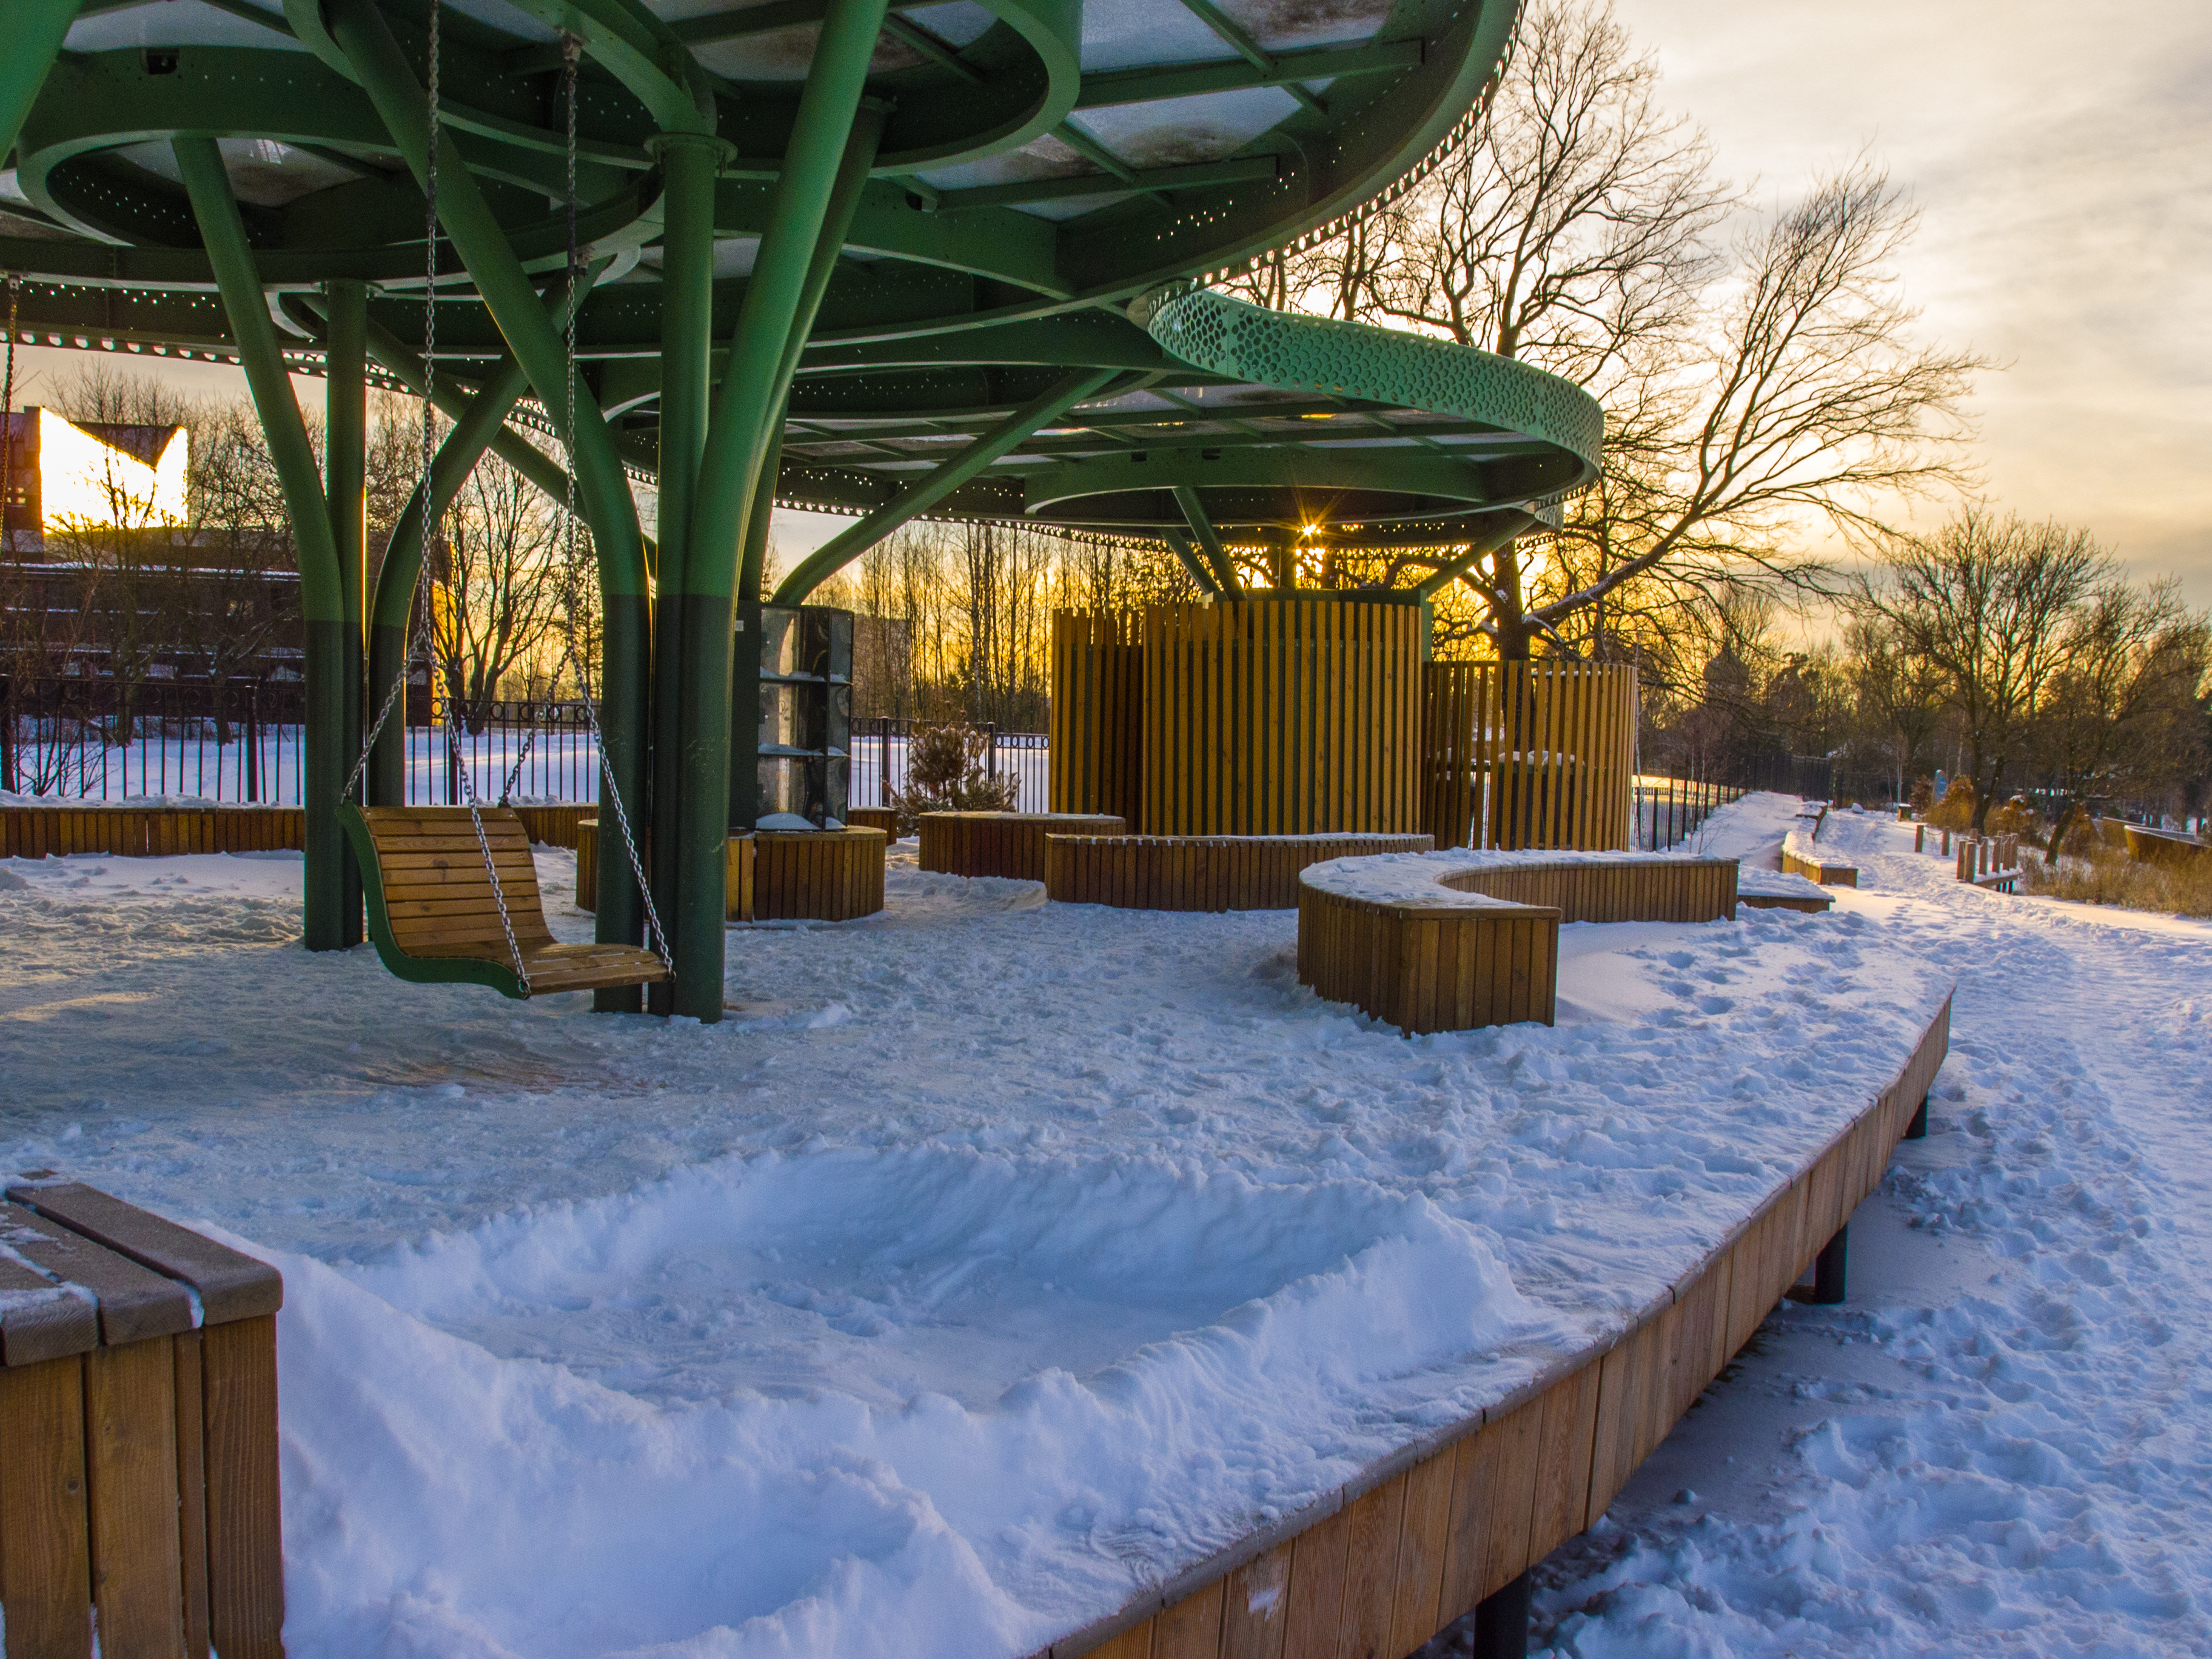
images, snow, cloud, sky, tree, shade, plant, freezing, public space, leisure, landscape, real estate, roof, Tints and shades, building, outdoor structure, winter, gazebo, event, design, reflection, city, evening, home, frost, house, landscaping, pergola, pavilion, canopy, mixed use, precipitation, grass, deck, night, garden, backyard, patio, yard, column, facade, estate